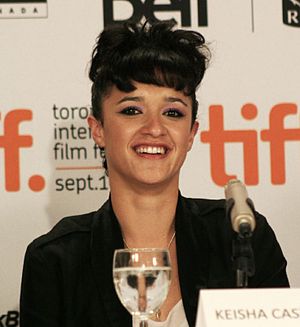
Keisha Castle-Hughes
Keisha Castle-Hughes er en New Zealandsk tv- og filmskuespiller.